Portcullis

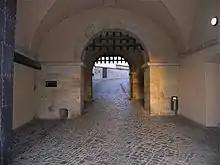
Double portcullis gates at Petersberg Citadel, Erfurt

Portcullises fortified the entrances to many medieval castles, securely closing them off during times of attack or siege. Every portcullis was mounted in vertical grooves in the walls of the castle and could be raised or lowered quickly by using chains or ropes attached to an internal winch. Portcullises had an advantage over standard gates in that they could be closed immediately at a time of crisis by a single guard.